History of Albania

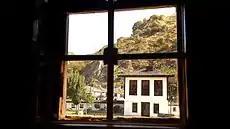
The League of Prizren building in Prizren from inside the courtyard.

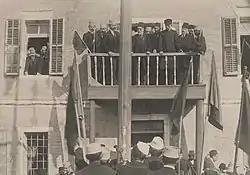

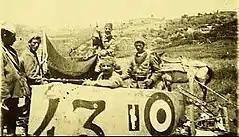
Albanian soldiers during the Vlora war,1920.

In the late 11th and 12th centuries, the region played a crucial part in the Byzantine–Norman wars; Dyrrhachium was the westernmost terminus of the "Via Egnatia", the main overland route to Constantinople, and was one of the main targets of the Normans, such as in the Battle of Dyrrhachium (1081). Towards the end of the 12th century, as Byzantine central authority weakened and rebellions and regionalist secessionism became more common, the region of Arbanon became an autonomous principality ruled by its own hereditary princes. In 1258, the Sicilians took possession of the island of Corfu and the Albanian coast, from Dyrrhachium to Valona and Buthrotum and as far inland as Berat. This foothold, reformed in 1272 as the Kingdom of Albania, was intended by the dynamic Sicilian ruler, Charles of Anjou, to become the launchpad for an overland invasion of the Byzantine Empire. The Byzantines, however, managed to recover most of Albania by 1274, leaving only Valona and Dyrrhachium in Charles' hands. Finally, when Charles launched his much-delayed advance, it was stopped at the Siege of Berat in 1280–1281. Albania would remain largely part of the Byzantine empire until the Byzantine civil war of 1341–1347 when it fell shortly to the hands of the Serbian ruler Stephen Dushan. During this time, the territory became Albanian majority as the Black Death wiped out much of its Greek population.